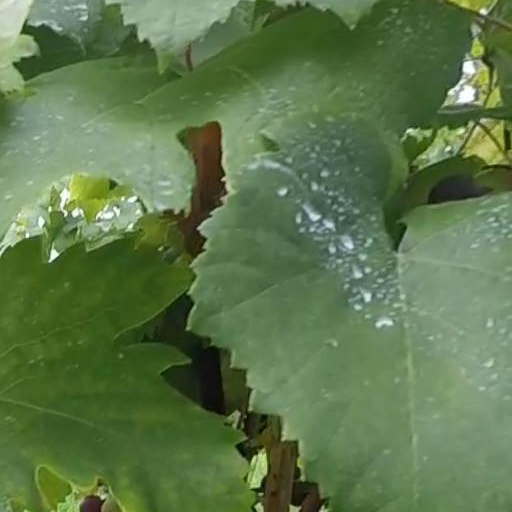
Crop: grape